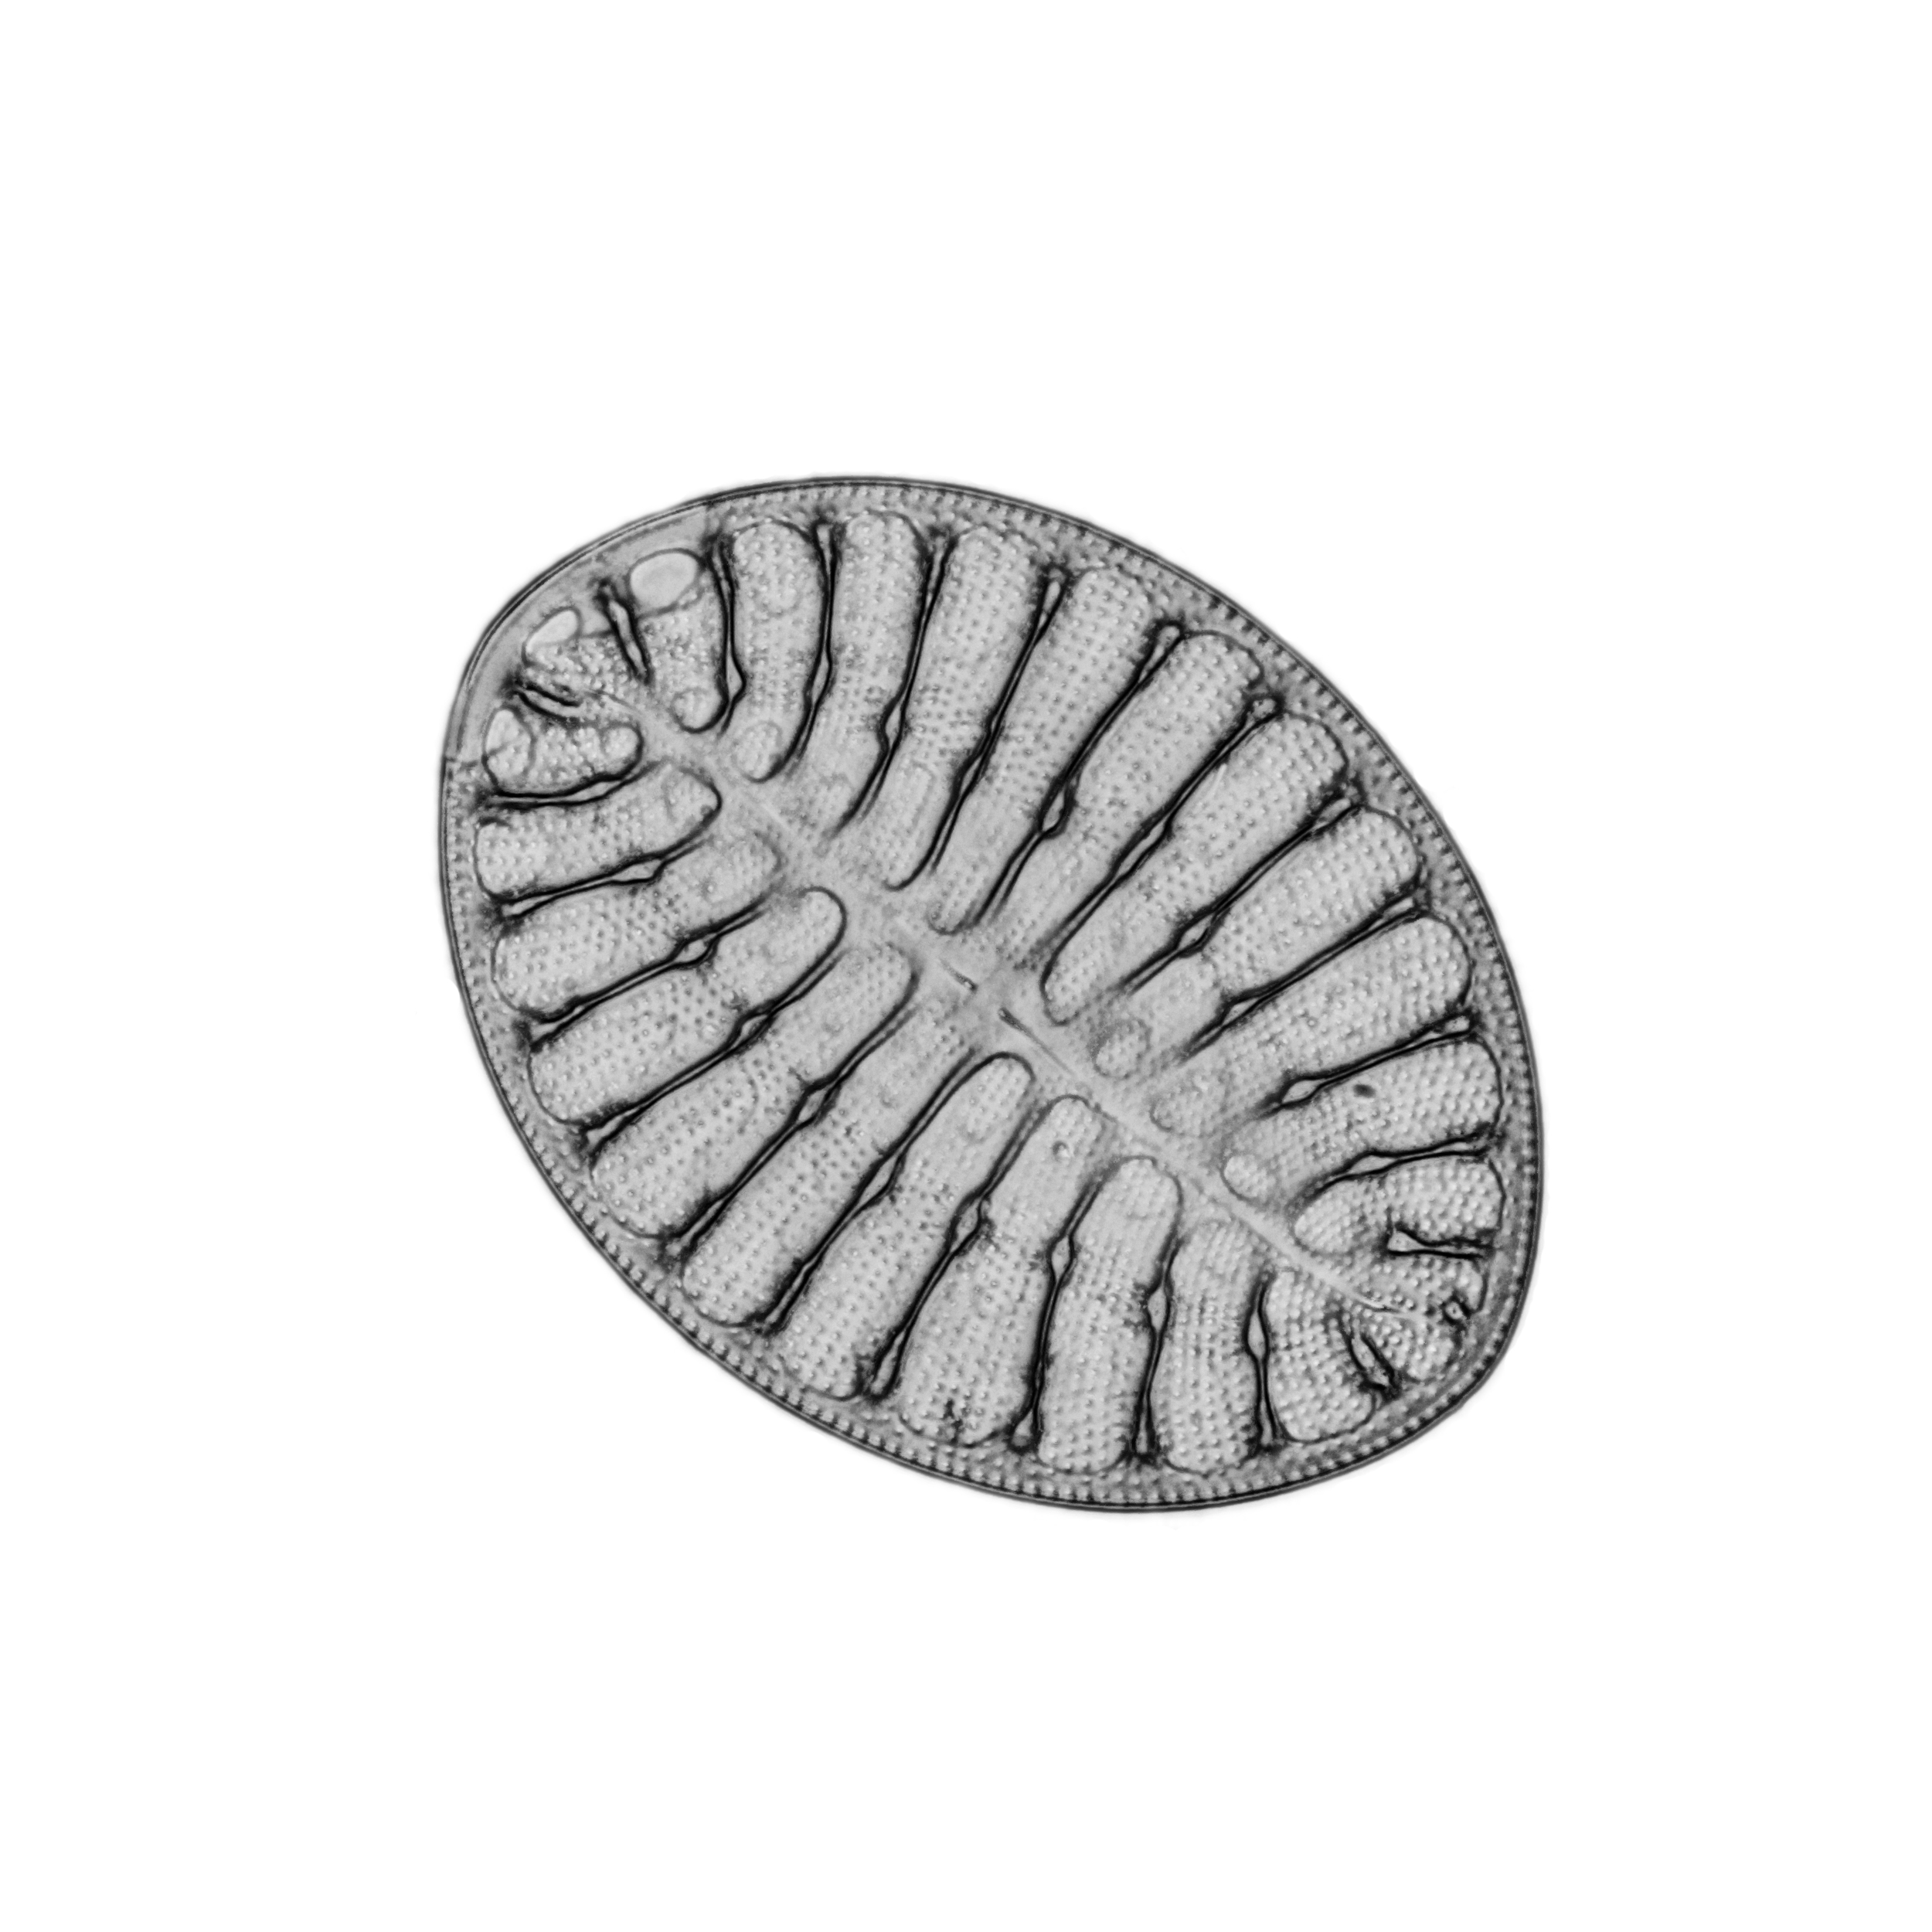
micro, circle, algae, silver, mikro, shape, protist, protists, protisten, einzeller, unicellular, protozoa, protozoen, protozoe, plankton, mikroskop, mikrofotografie, mikrofoto, microscop, microphotography, microphoto, alga, algen, alge, diatom, diatoms, diatomee, diatomeen, kieselalgen, kieselalge, belt buckle, dishware